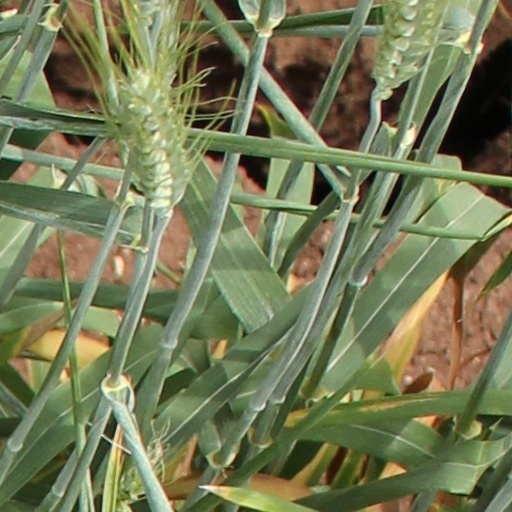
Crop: wheat